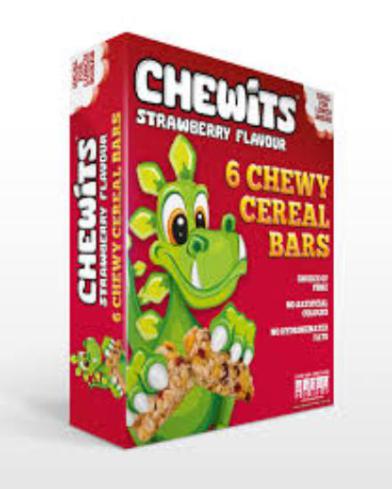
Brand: chewits
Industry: Food